Qasr Ahmad

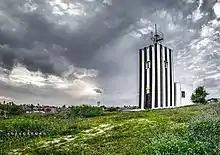
Lighthouse Qaser Ahmed

It is approximately 15 kilometers away from Misrata's city center, and about 250 kilometres away from Tripoli, capital of Libya.